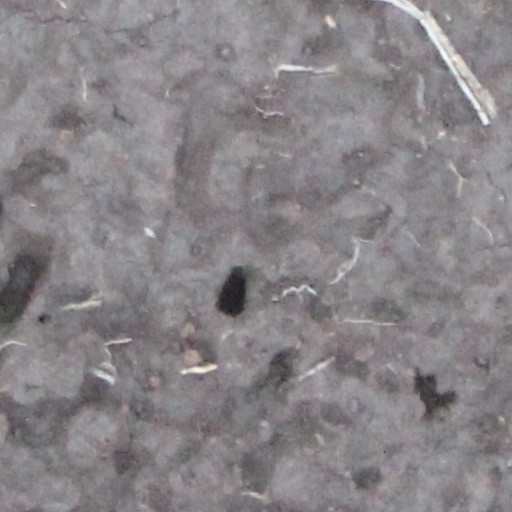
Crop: wheat